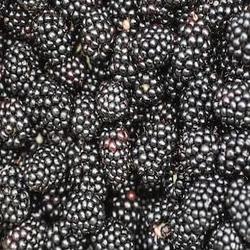
Label: Blackberry